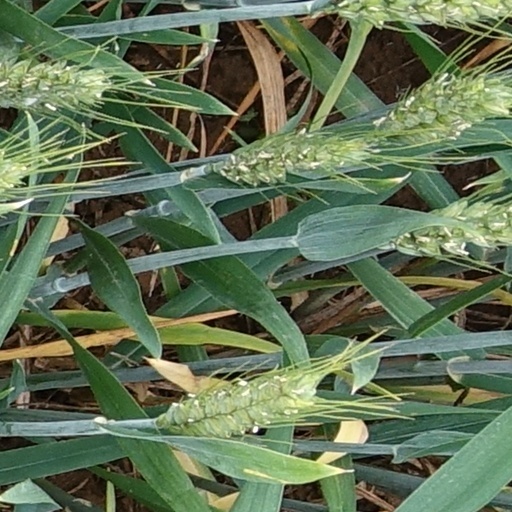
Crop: wheat